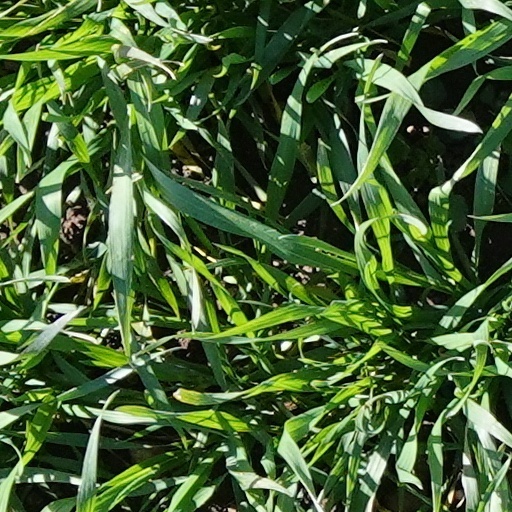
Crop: wheat